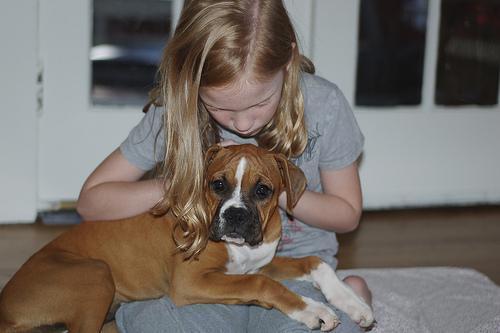
boxer